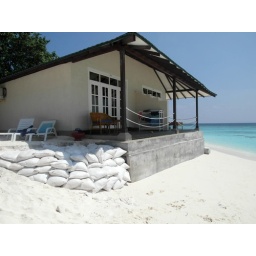
The bungalo is guarded by sand bags - it is too close to water.